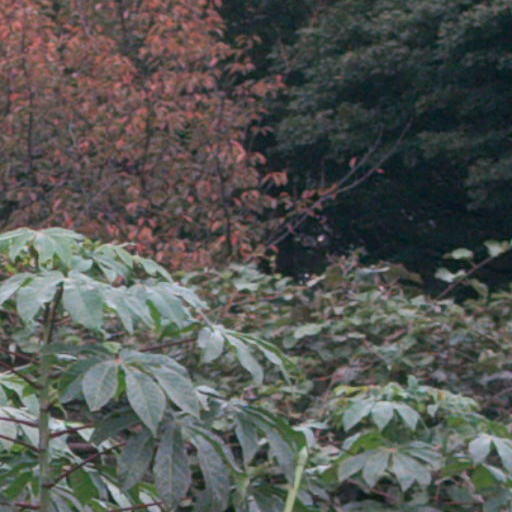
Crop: cassava